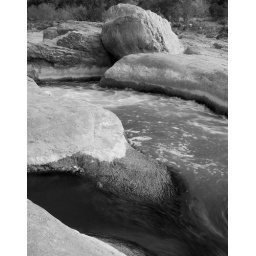
Centuries of rushing water have carved out large channels in this hard rock at Pedernales State Park.